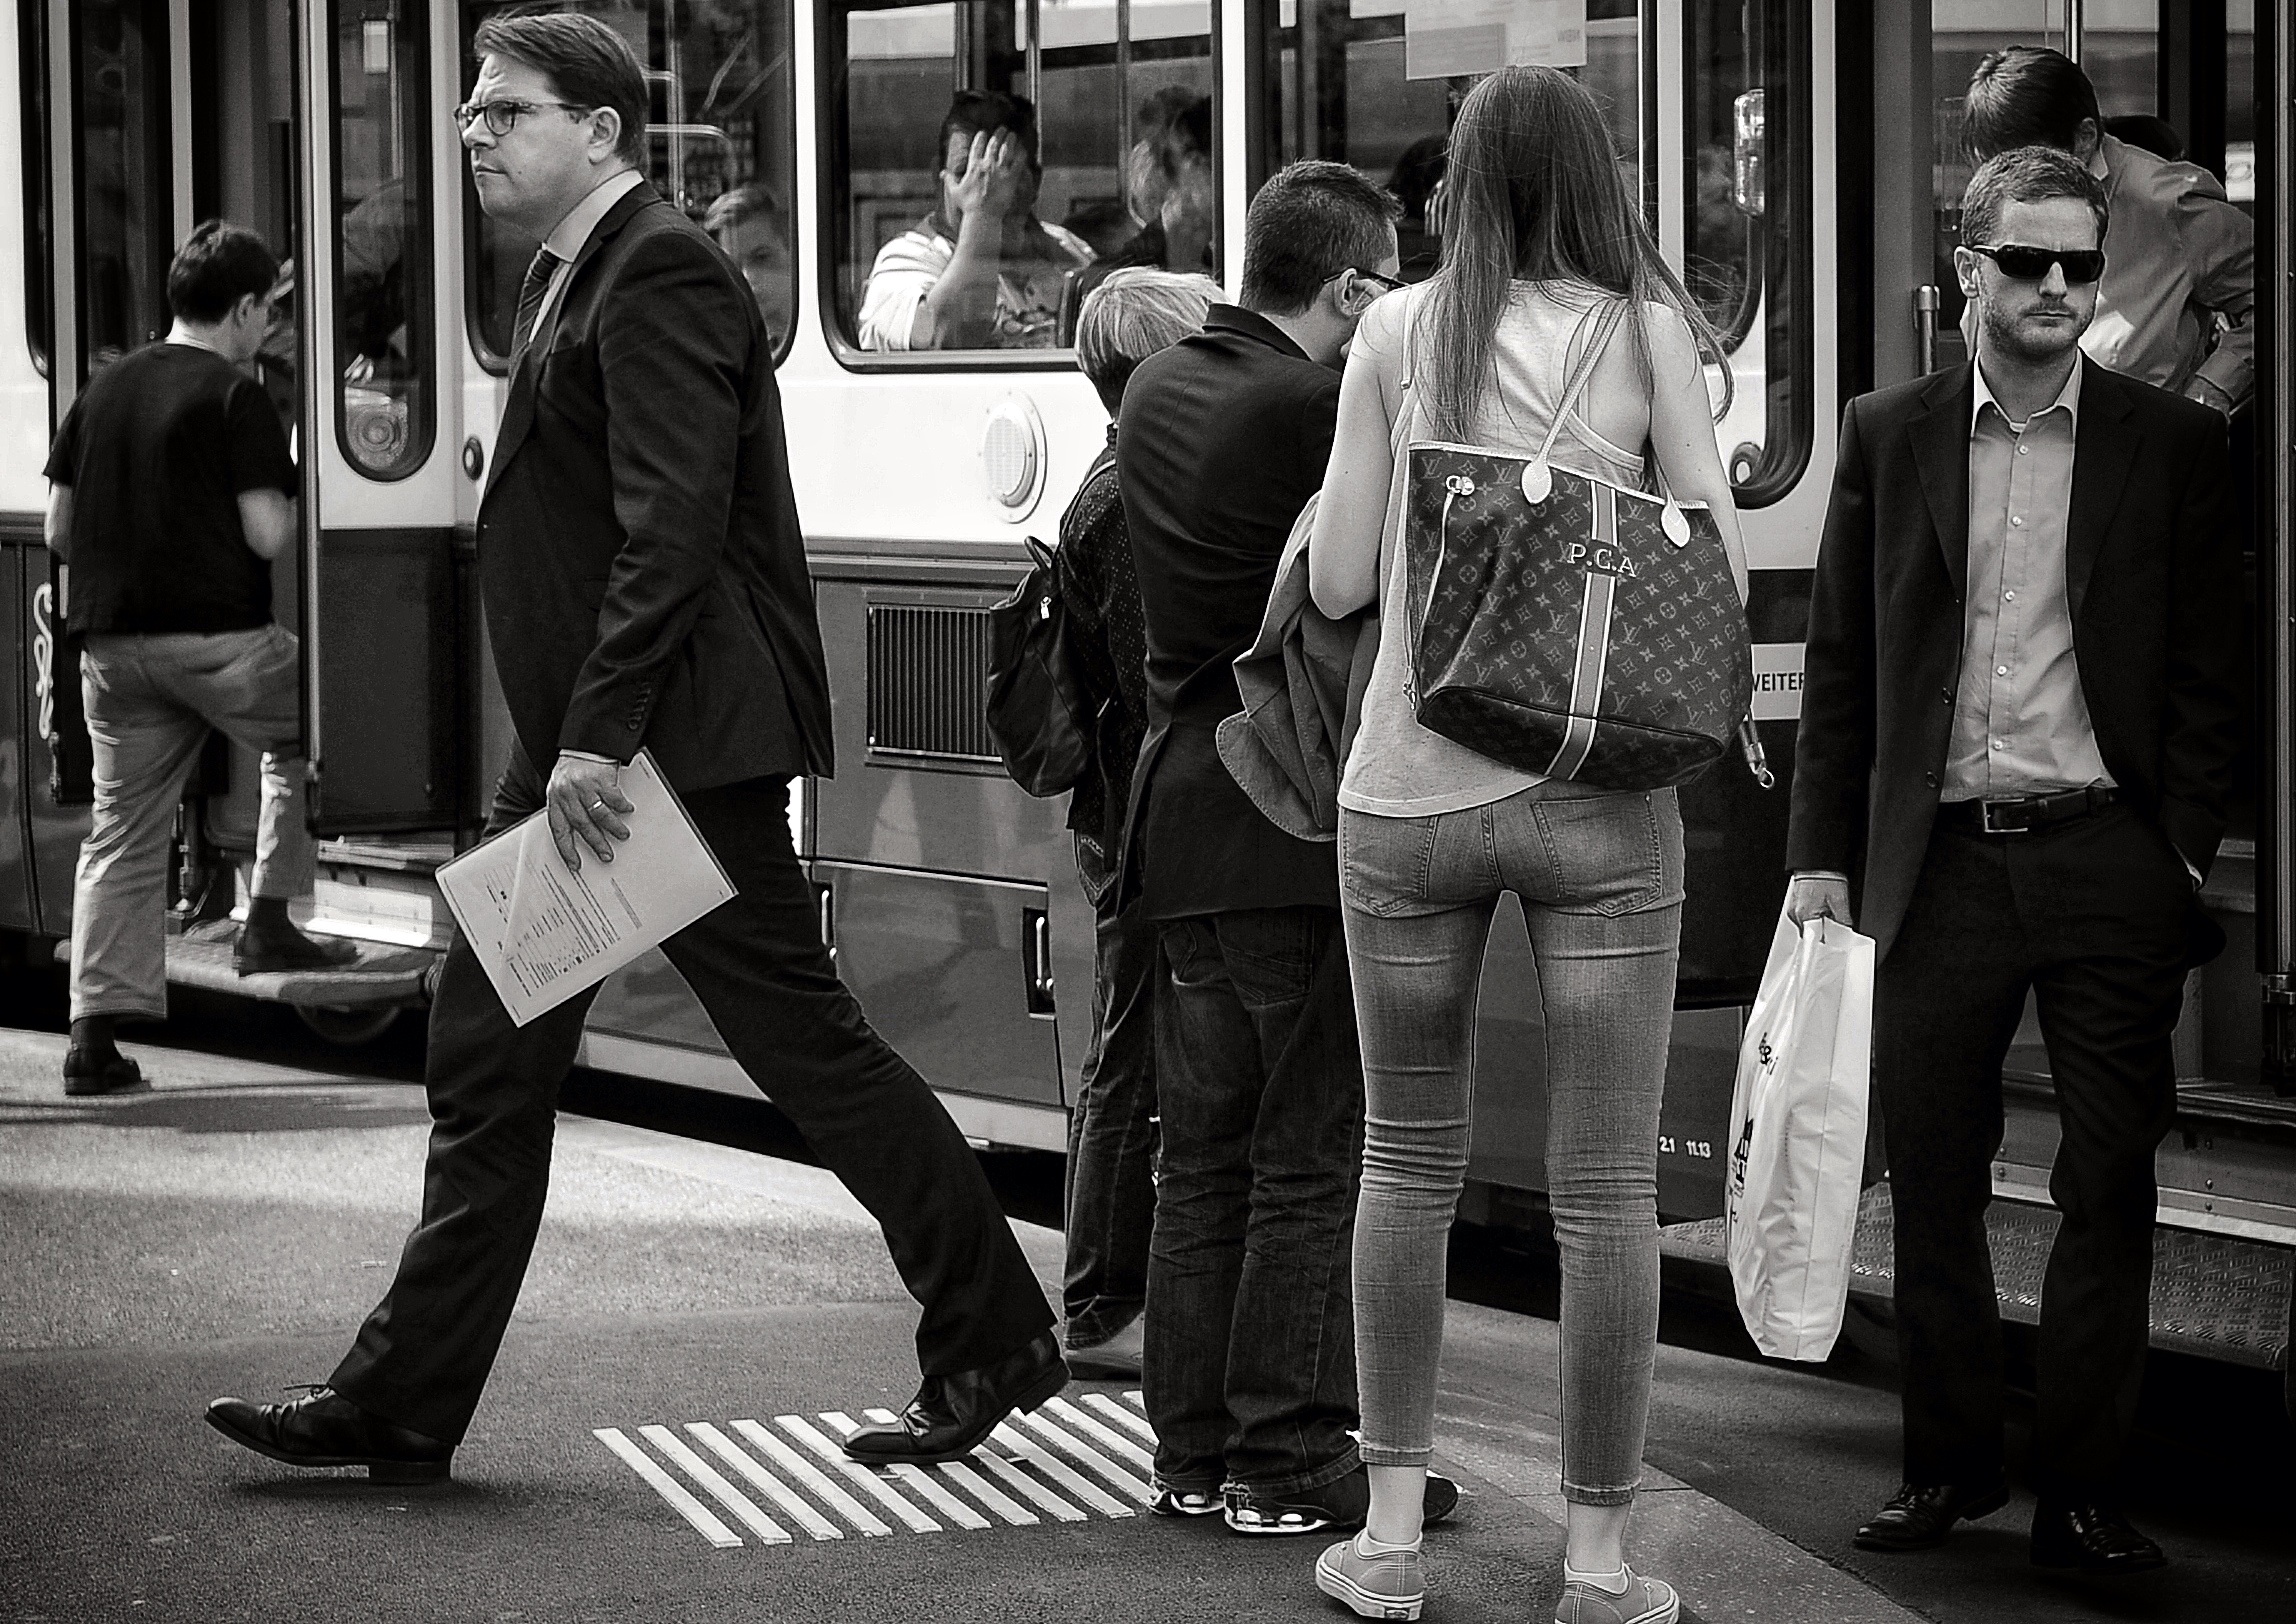
pedestrian, black and white, people, sun, road, white, street, photography, city, urban, crowd, tram, black, monochrome, streetphotography, bw, candid, sunglasses, infrastructure, swiss, stadt, photograph, streetart, schweiz, switzerland, strasse, zri, zurich, streetphoto, snapseed, faces, schwarzundweiss, stphotographia, streetscene, strassenszene, strassenfotografie, streetlife, streetpix, thomas8047, onthestreets, streetphotographer, 175528, vbz, zrilinie, paradeplatz, streetfashion, louisvuitton, zurichstreet, fascinationstreet, streetphotographie, zrichzurich, nikond300s, streetartzri, zrichstreetphotography, monochrome photography